Face 2 Face (2019 Indian film)

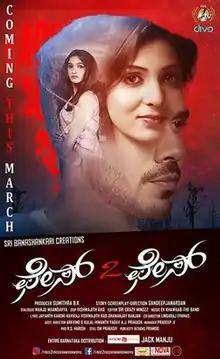
Film poster

Face 2 Face is a 2019 Indian Kannada romantic thriller film directed by Sandeep Janardhan and starring Rohith Bhanuprakash, Divya Uruduga and Purvi Joshi.